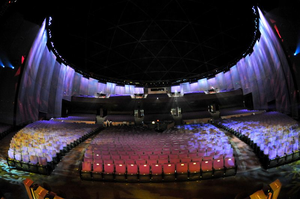
Britney: Piece of Me est un spectacle en résidence de la chanteuse Britney Spears, interprété au casino Planet Hollywood à Las Vegas. La résidence, commencée en décembre 2013, devait se terminer fin 2016. À la date du 27 février 2016, Britney: Piece of Me aurait rapporté plus de 100 millions de dollars des seules ventes de tickets. En mars 2015, une extension du spectacle jusqu'en 2017 est envisagée, puis confirmée en septembre 2015.
Jennifer Lopez: All I Have est un spectacle en résidence de la chanteuse Jennifer Lopez, interprété au casino Planet Hollywood à Las Vegas. La résidence a été commencée en janvier 2016 et devrait se terminer en décembre 2016.